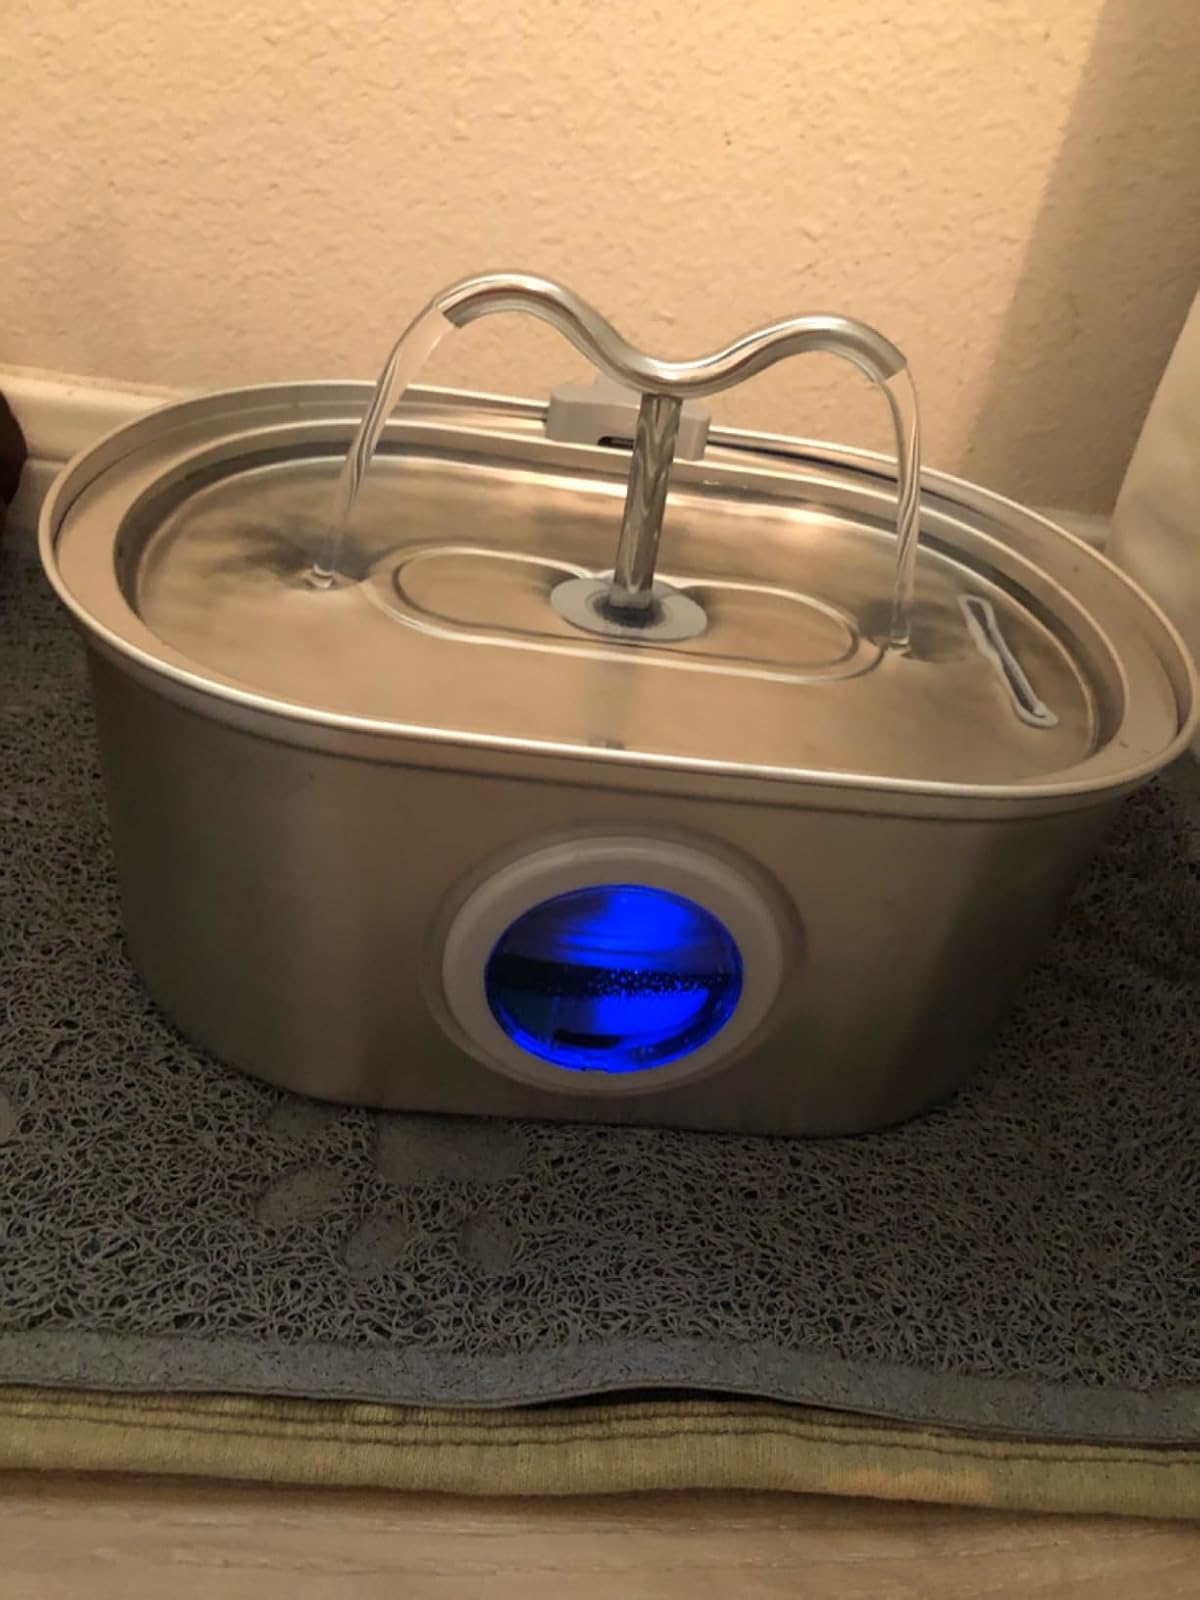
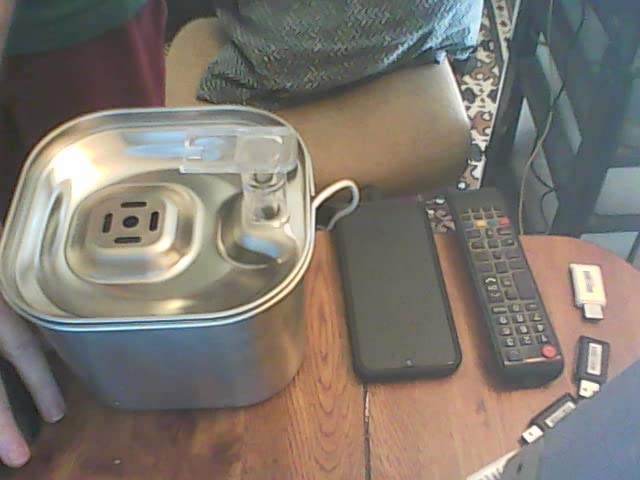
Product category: items_bowl
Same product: no